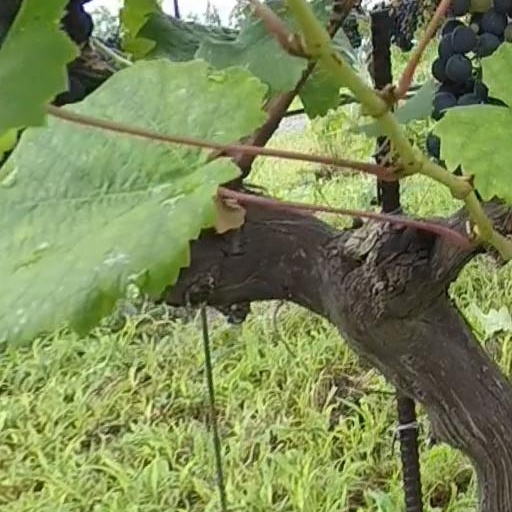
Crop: grape